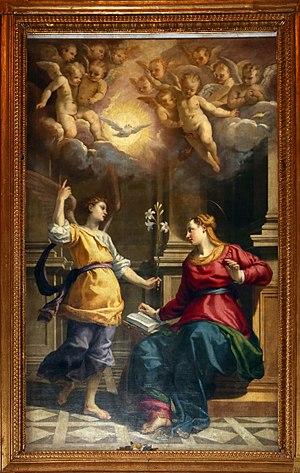
Giuseppe Mazzuoli dit il Bastaruolo ou il Bastarolo est un peintre italien maniériste qui a été actif à la cour d'Alphonse II d'Este à Ferrare.